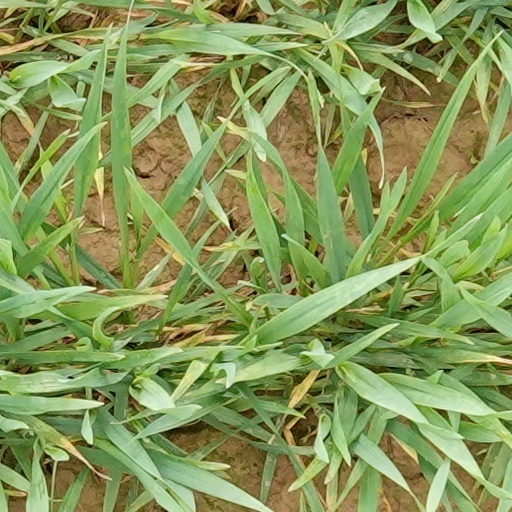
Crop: wheat